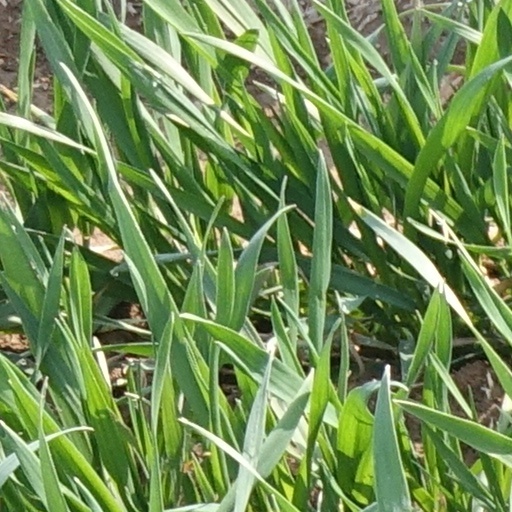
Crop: wheat